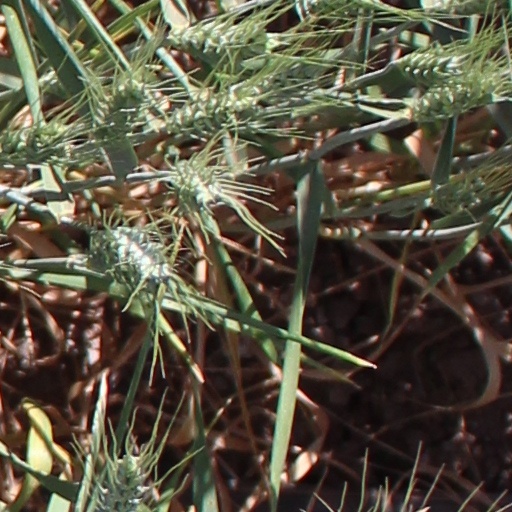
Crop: wheat